Military history of India

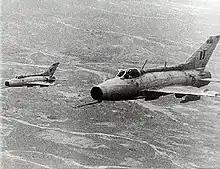
IAF Mig 21s were used extensively in East Pakistan air operations. During the war, around 7 PAF fighter jets and one transport aircraft were shot down by Mig 21.

Indian Army and Imperial Service Troops fought during the Sinai and Palestine Campaign's defence of the Suez Canal in 1915, at Romani in 1916 and to Jerusalem in 1917. Indian units occupied the Jordan Valley and after the German spring offensive they became the major force in the Egyptian Expeditionary Force during the Battle of Megiddo and in the Desert Mounted Corps' advance to Damascus and on to Aleppo. Other divisions remained in India guarding the North-West Frontier and fulfilling internal security obligations.